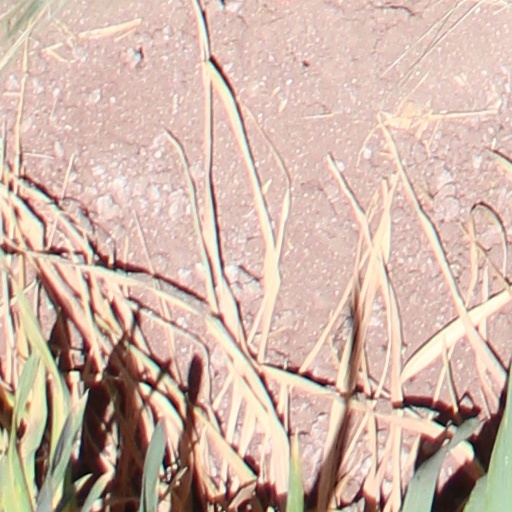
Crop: wheat